Jhimma 2

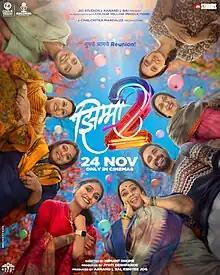
Theatrical release poster

Jhimma 2 is a 2023 Indian Marathi language drama film directed by Hemant Dhome and the second installment in the "Jhimma" series. It has an ensemble cast of Suhas Joshi, Nirmiti Sawant, Siddharth Chandekar, Kshitee Jog, Suchitra Bandekar, Sayali Sanjeev, Shivani Surve, Rinku Rajguru. The film continuing the story of the last film, is a reunion of a group of women exploring friendships and celebrating the 75th birthday of Indumati (Joshi) in a trip to London.